Renault 8

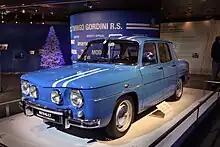
Renault 8 Gordini

A more powerful model, the 8 Major (model R1132), was released in 1964, featuring an 1108 cc engine developing . A still more powerful version, the 8 model R1134 Gordini, was also released that year, with a tuned engine of the same capacity but developing . The extra power was obtained by a cross-flow head and twin dual-choke 40mm side-draft Solex carburetors. A four-speed close ratio manual transmission, dual rear shock absorbers and uprated springs were fitted. The R1134 Gordini was originally available only in blue, with two stick-on white stripes. It was also distinguishable from the 8 Major by the bigger 200 mm headlamp units. In 1965, the Renault 10 Major, a more luxurious version of the 8 with different front and rear styling, was released, replacing the 8 Major.